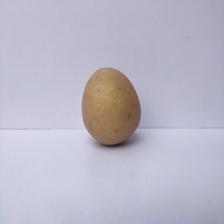
Size: Large